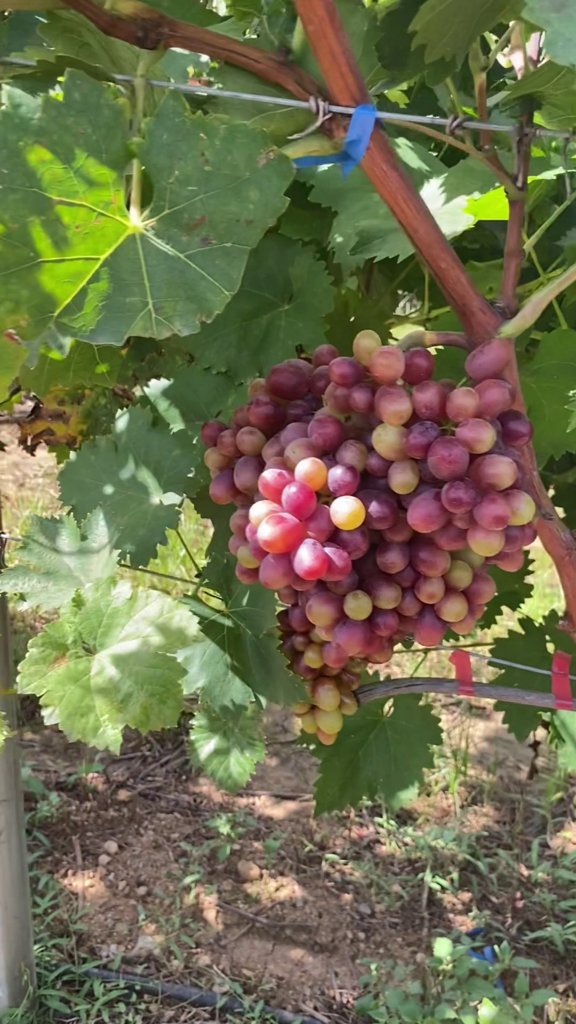
Berries visible: 123
Grape clusters: 1